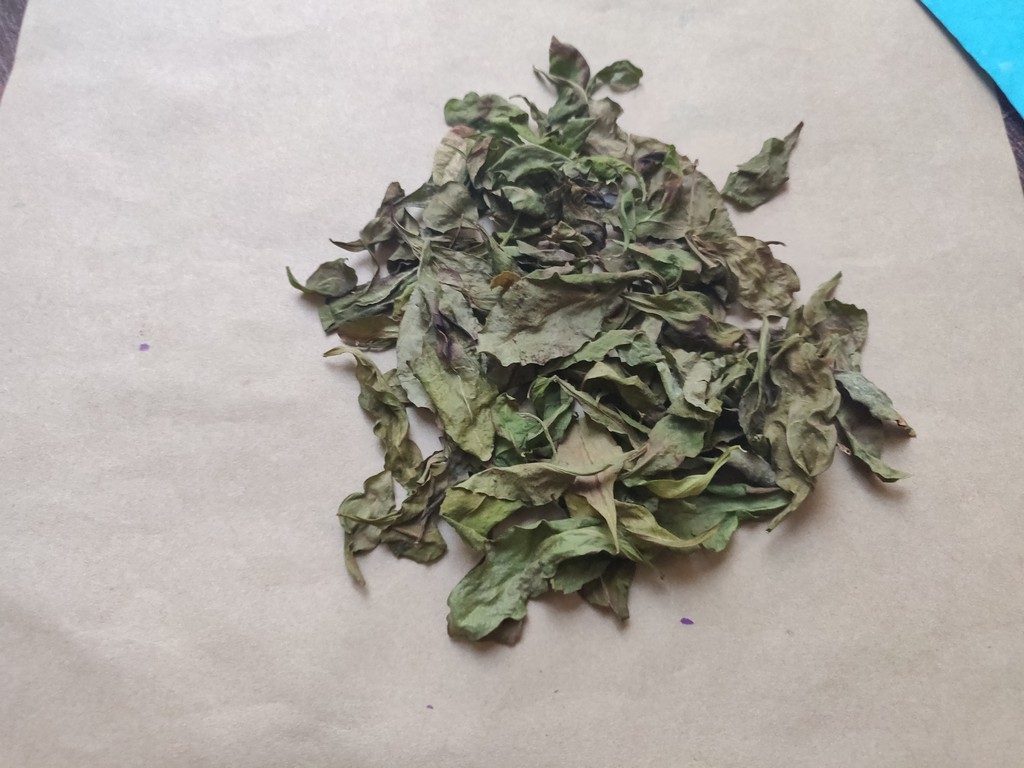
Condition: Dried
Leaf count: multiple
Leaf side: unknown